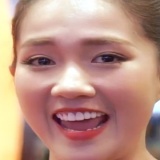
diễn viên Kiều Trinh Xíu